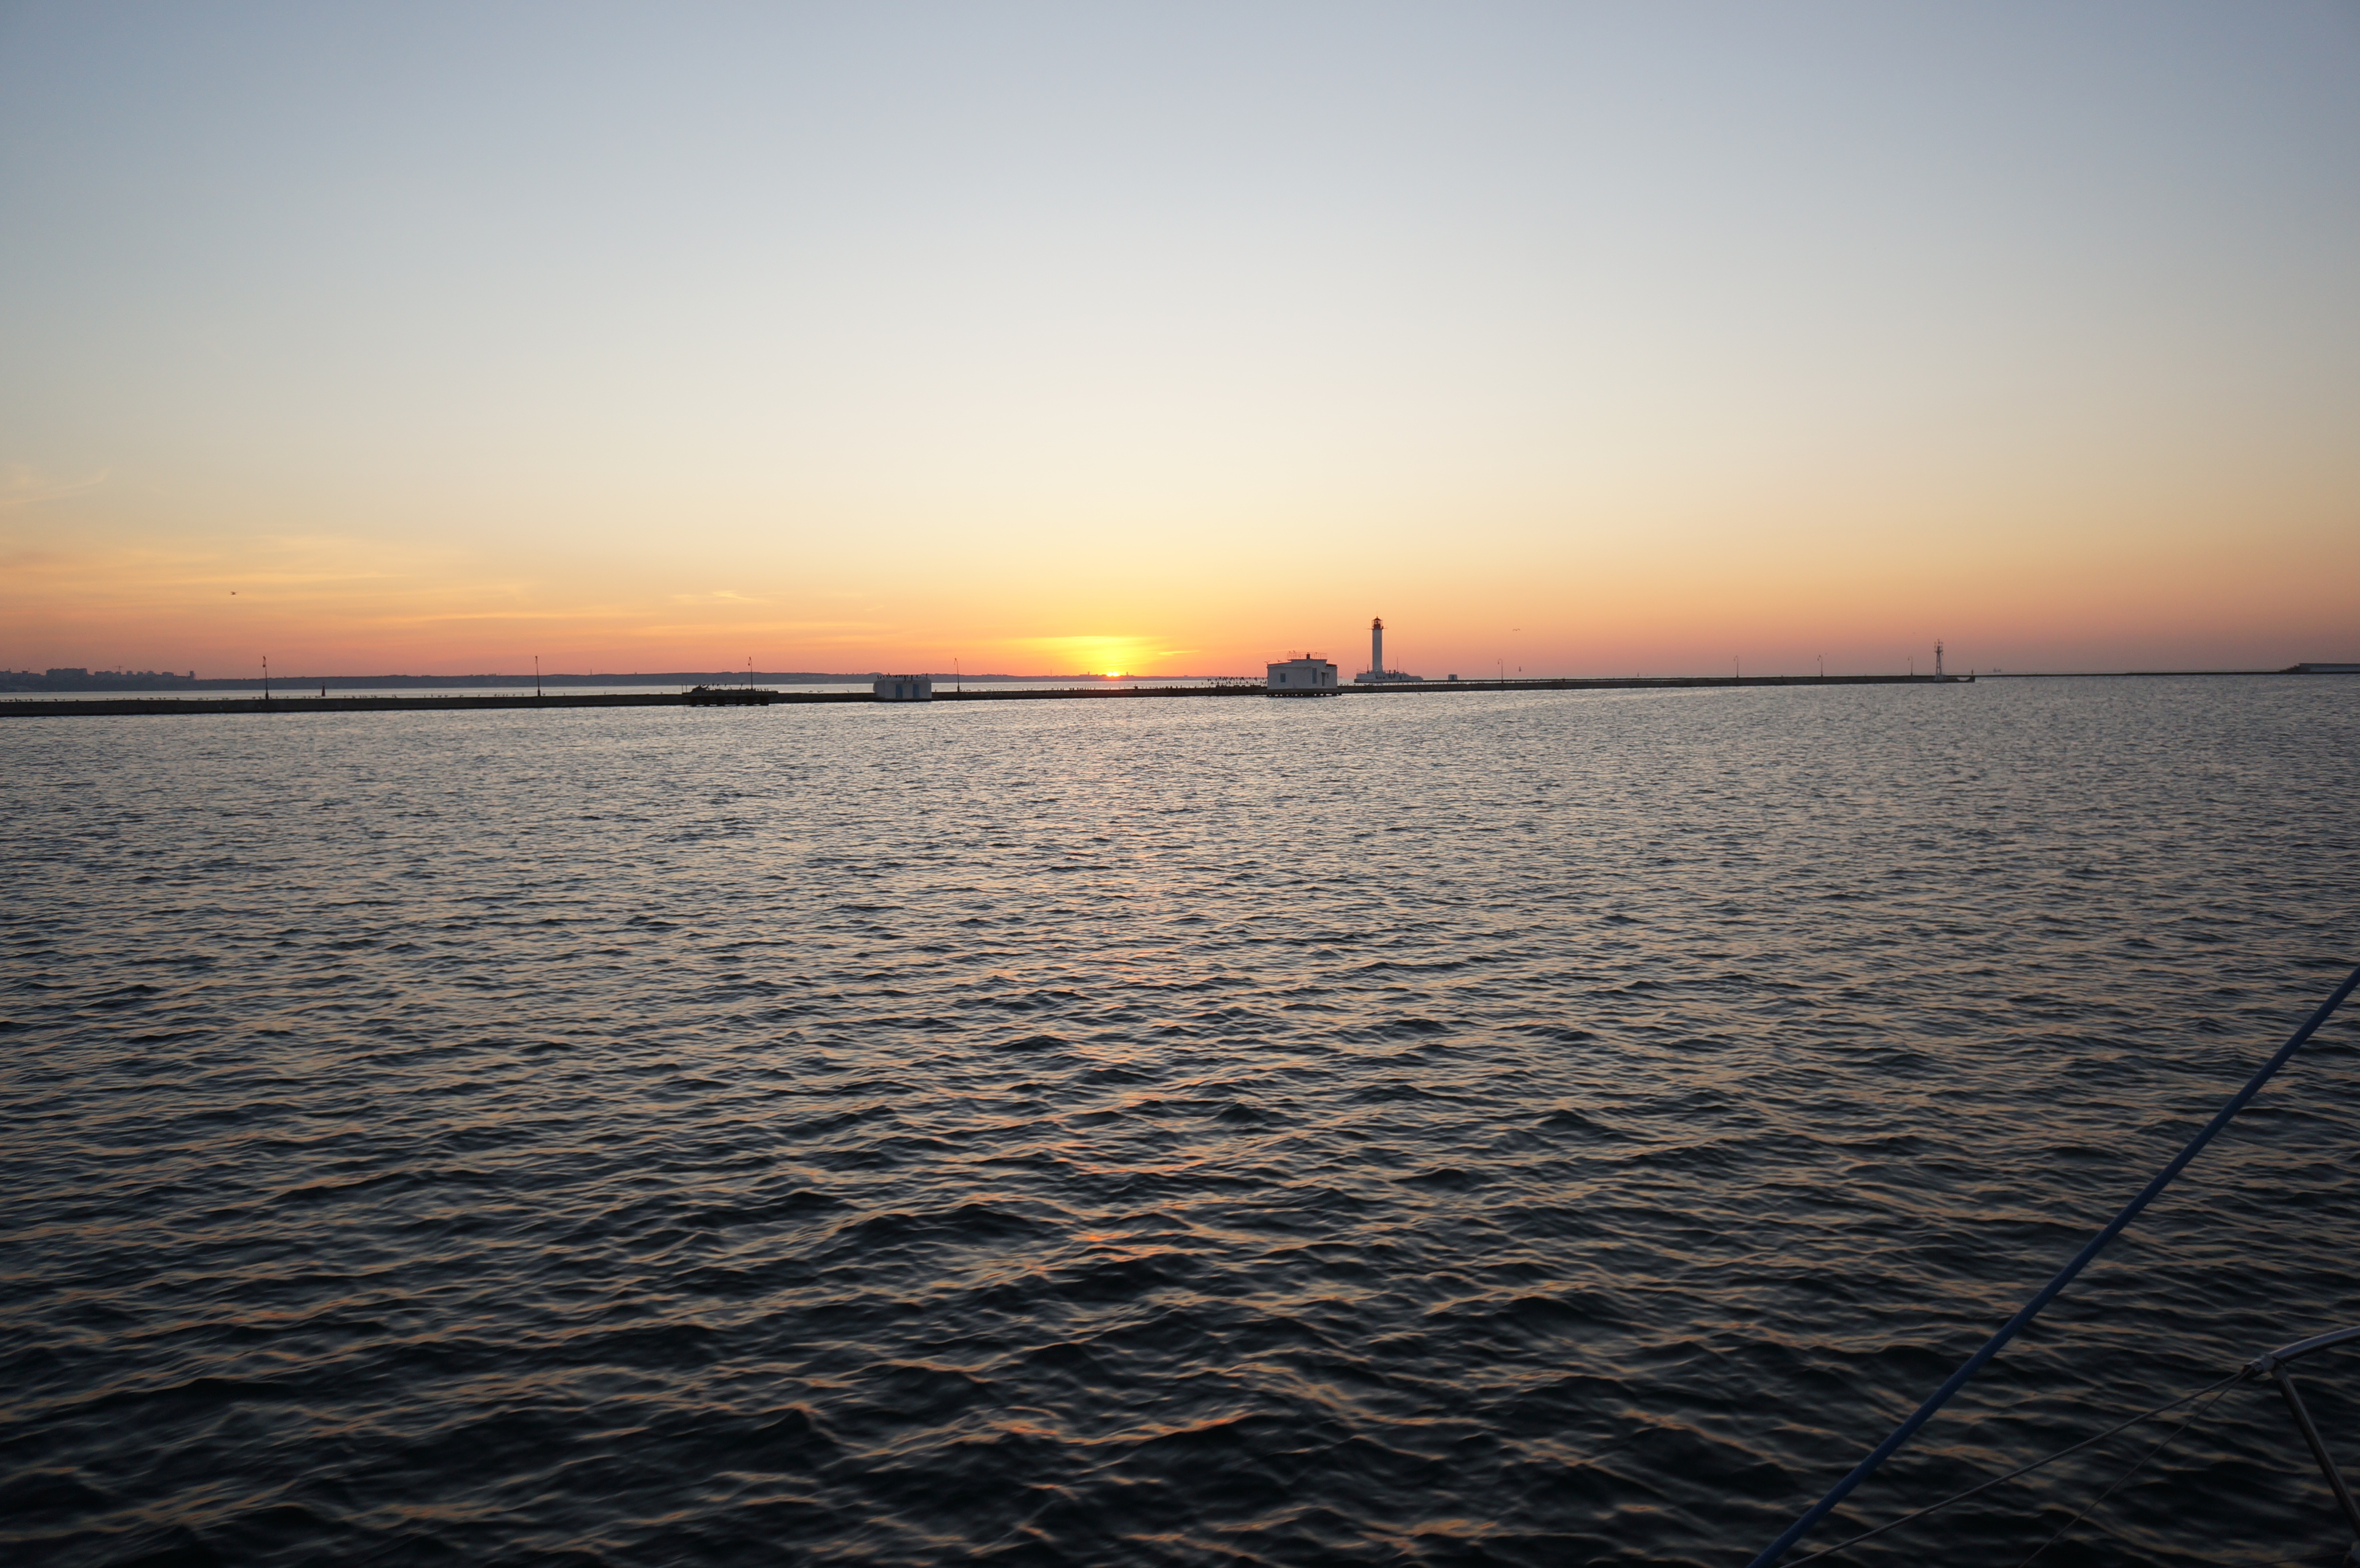
beach, sea, coast, ocean, horizon, sunrise, sunset, sunlight, morning, shore, dawn, dusk, evening, vehicle, bay, cape, afterglow